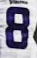
Number: 8